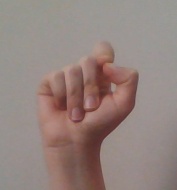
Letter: fa